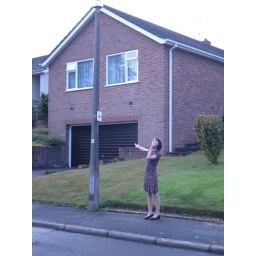
Helen in front of the house next door to the famous Winbourne house with a face, which also has a face.